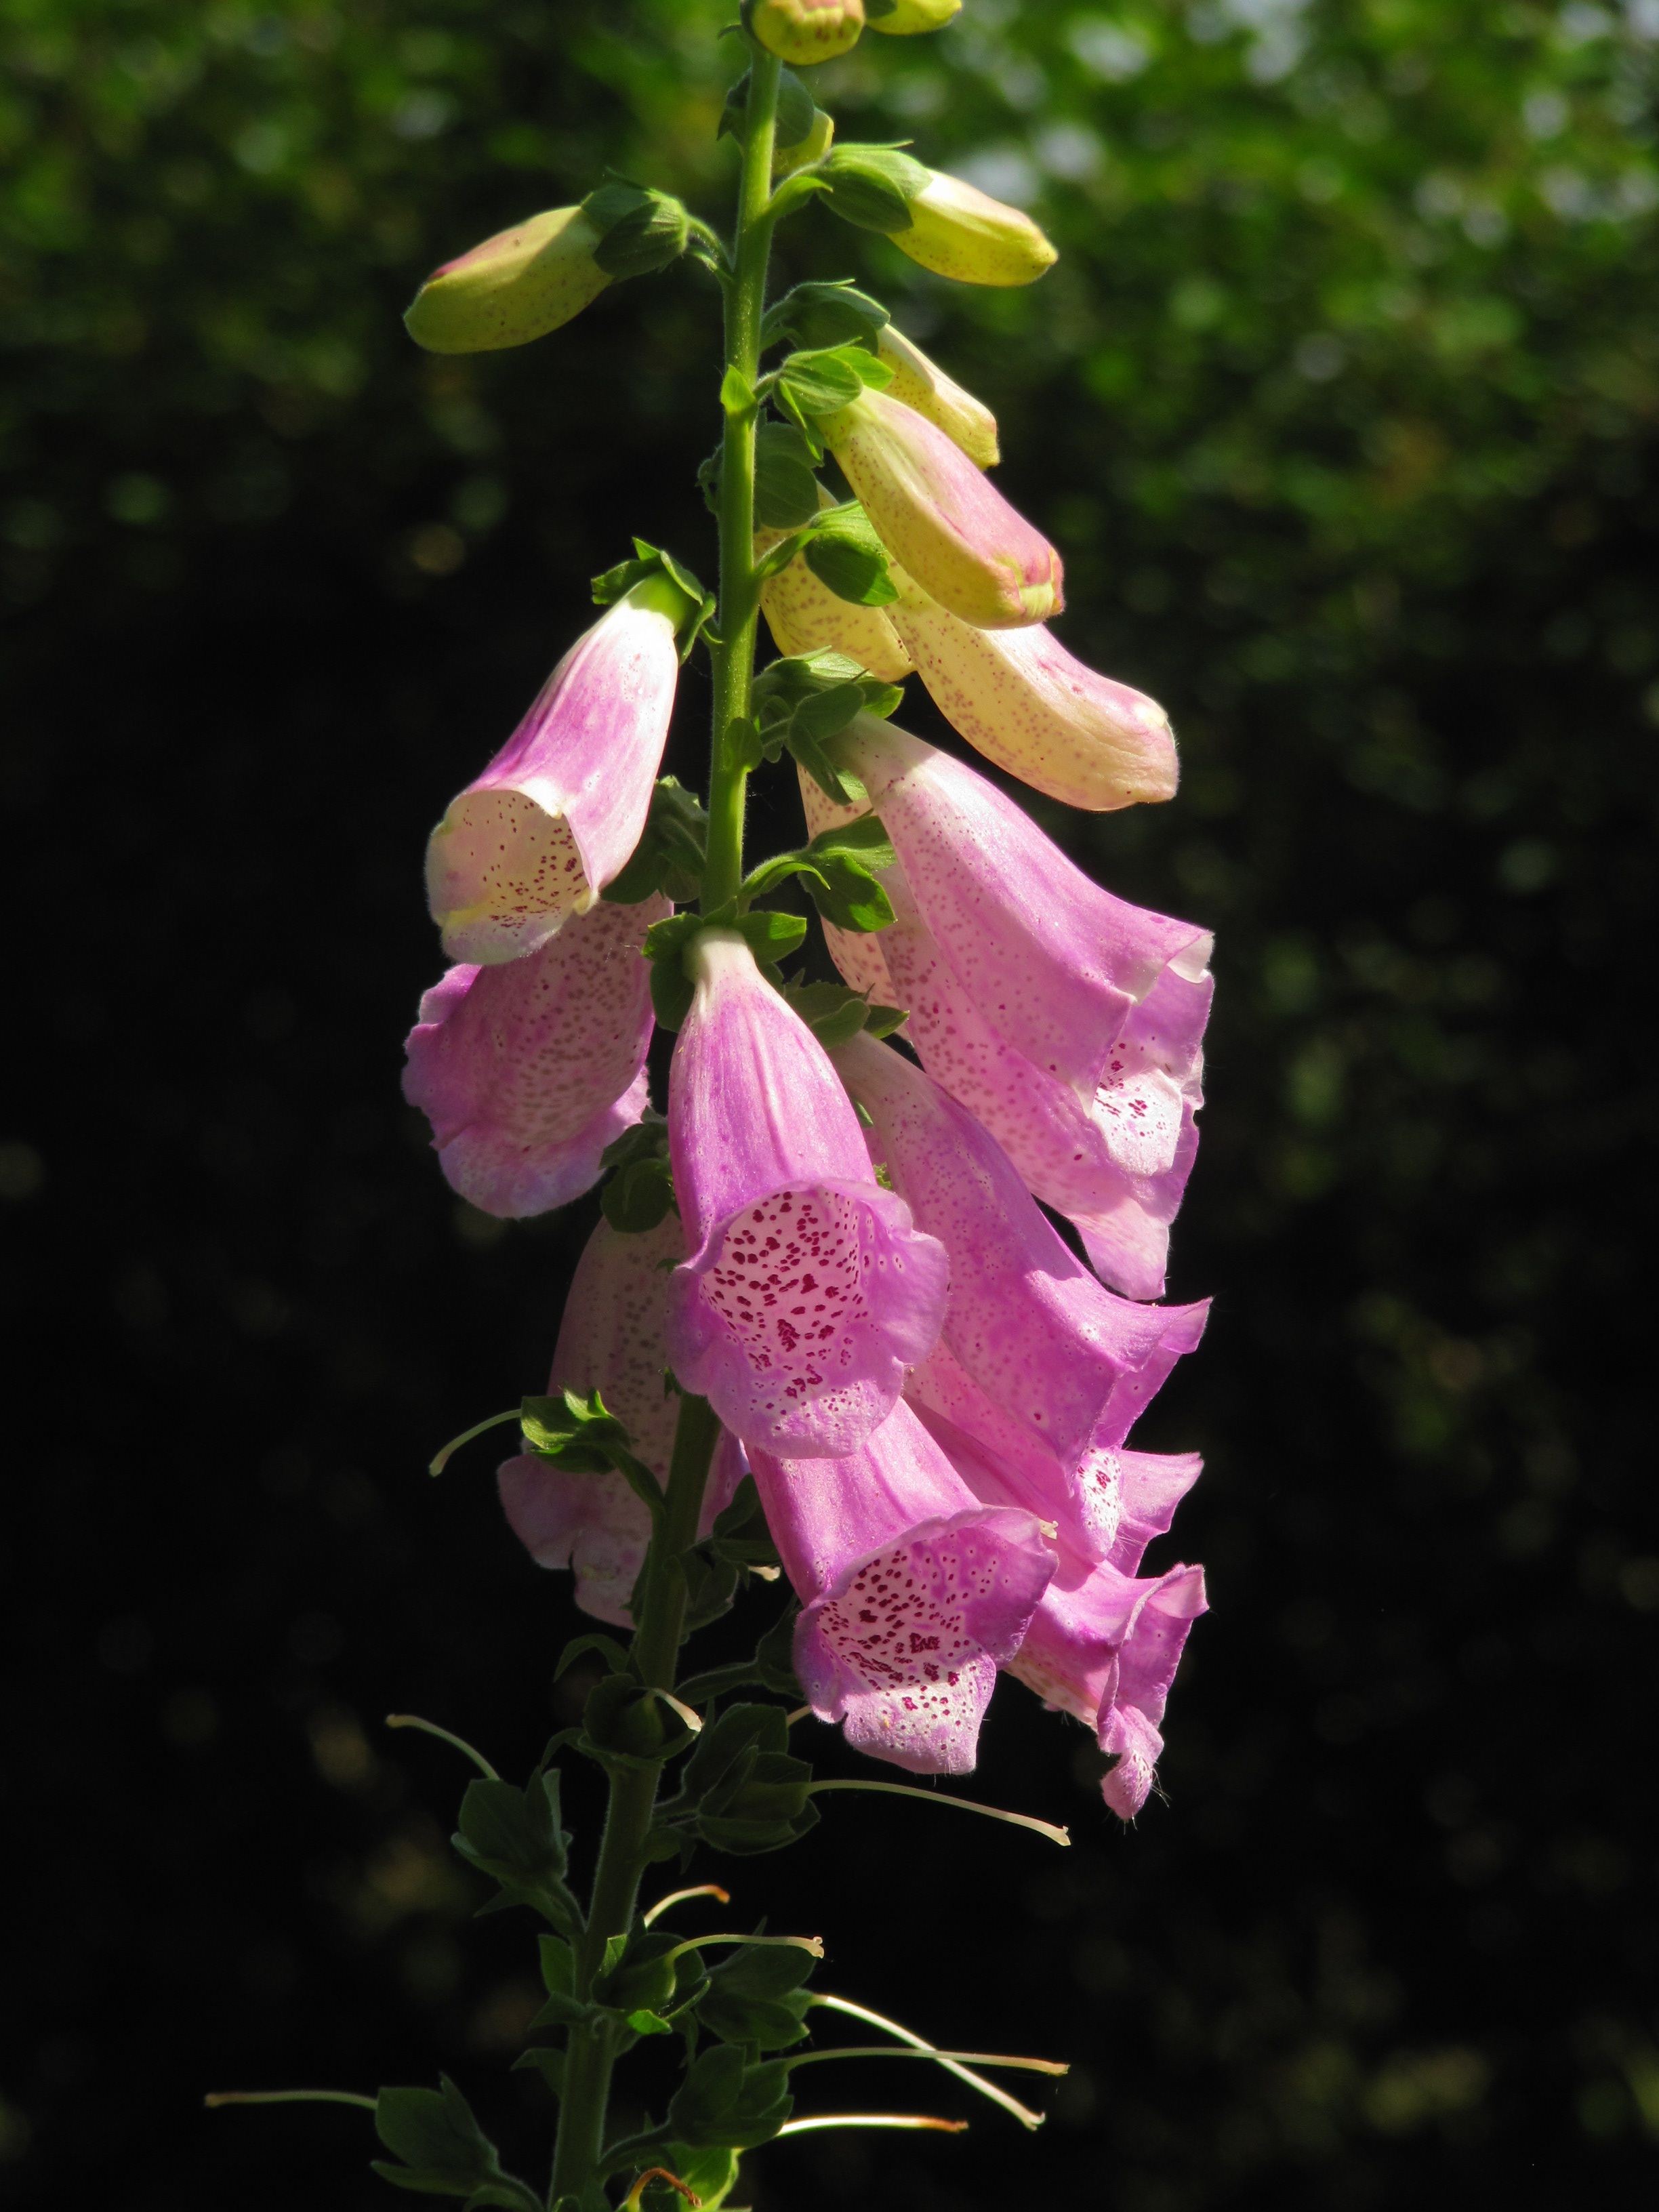
blossom, plant, leaf, flower, petal, botany, pink, flora, wildflower, toxic, digitalis, gladiolus, thimble, macro photography, flowering plant, lamiaceae, plant stem, land plant